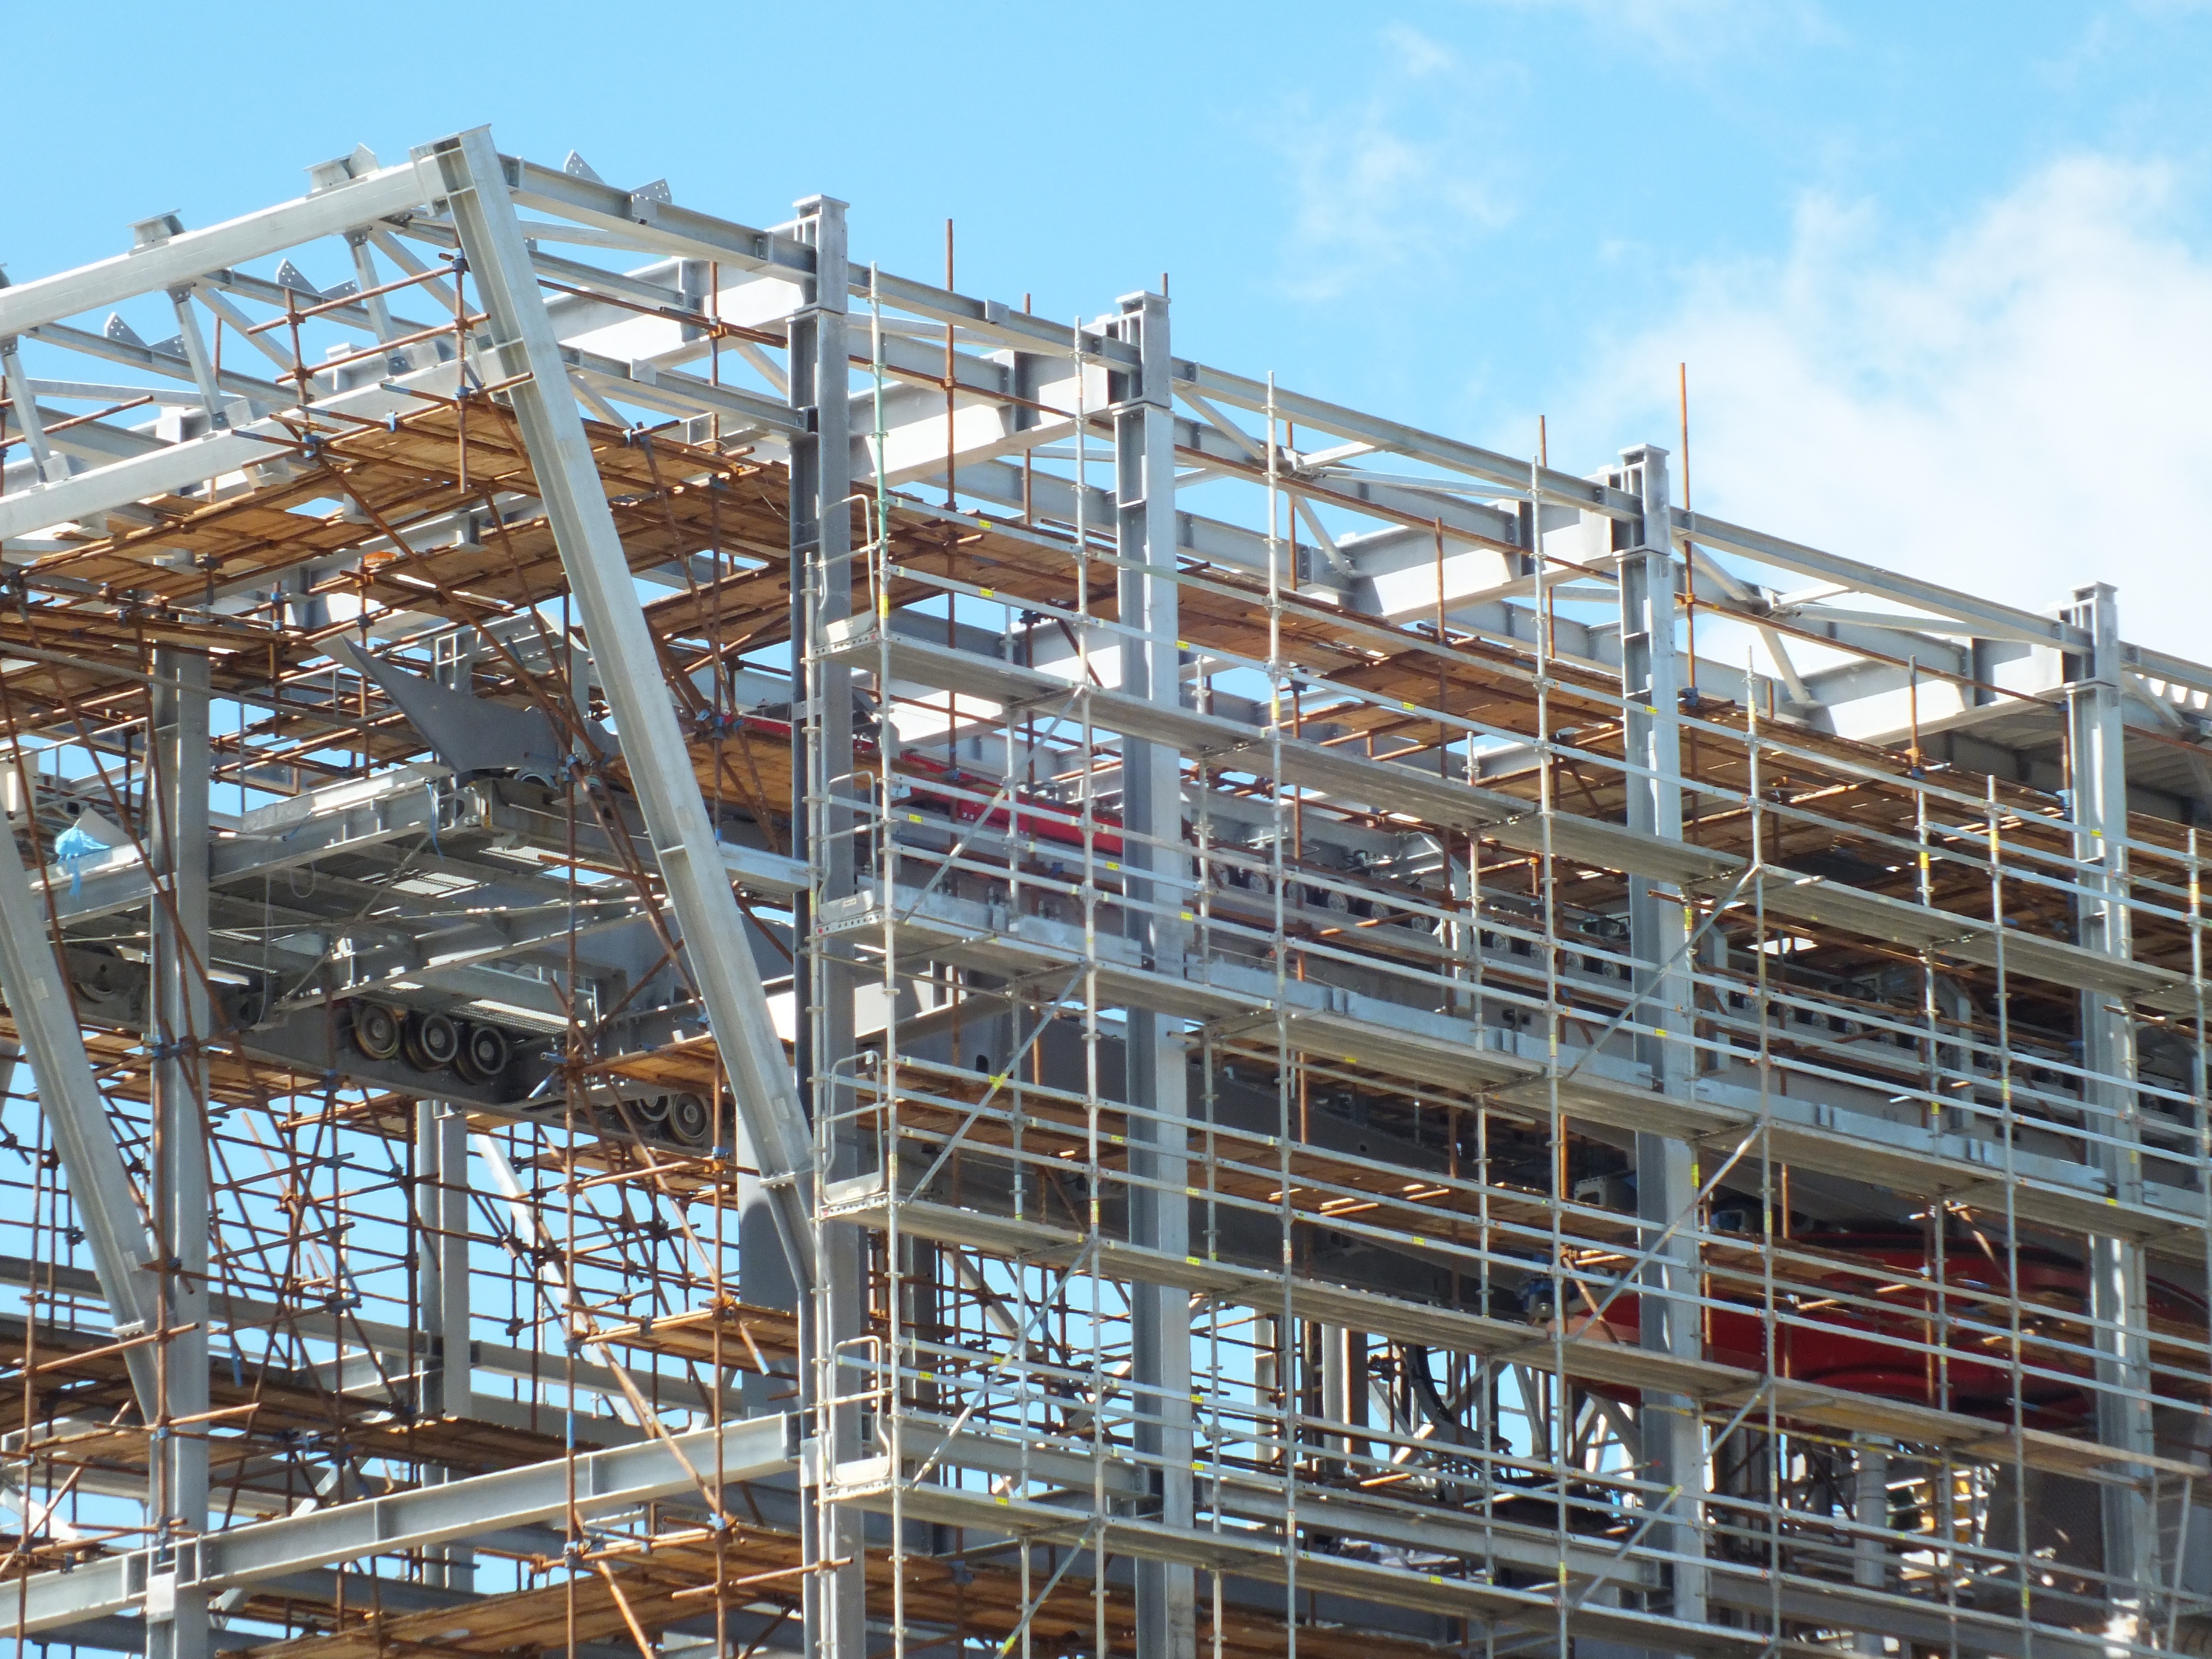
structure, construction, facade, stadium, arena, lift, scaffolding, works, sport venue